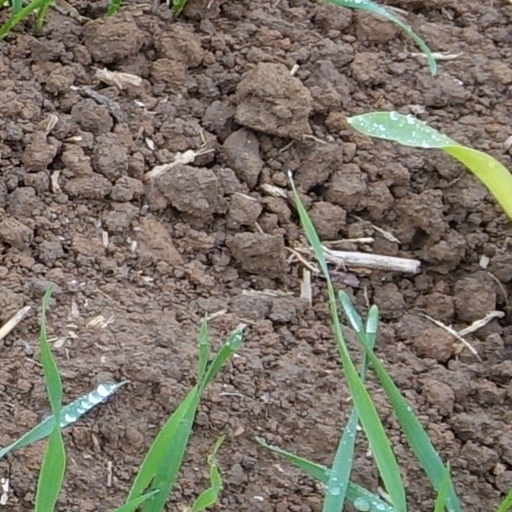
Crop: wheat